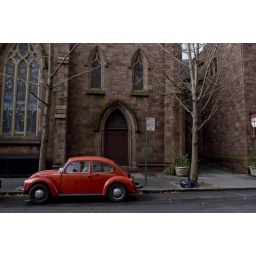
red bug about to be eaten by hungry church with trees for arms